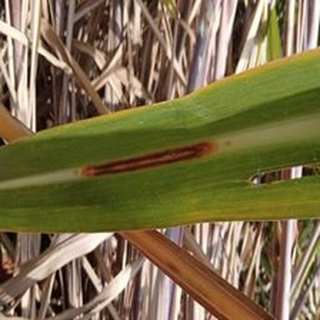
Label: sugarcane_red_rot